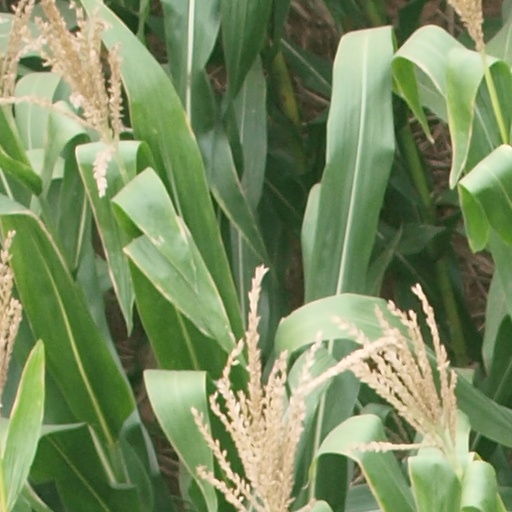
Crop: maize; corn